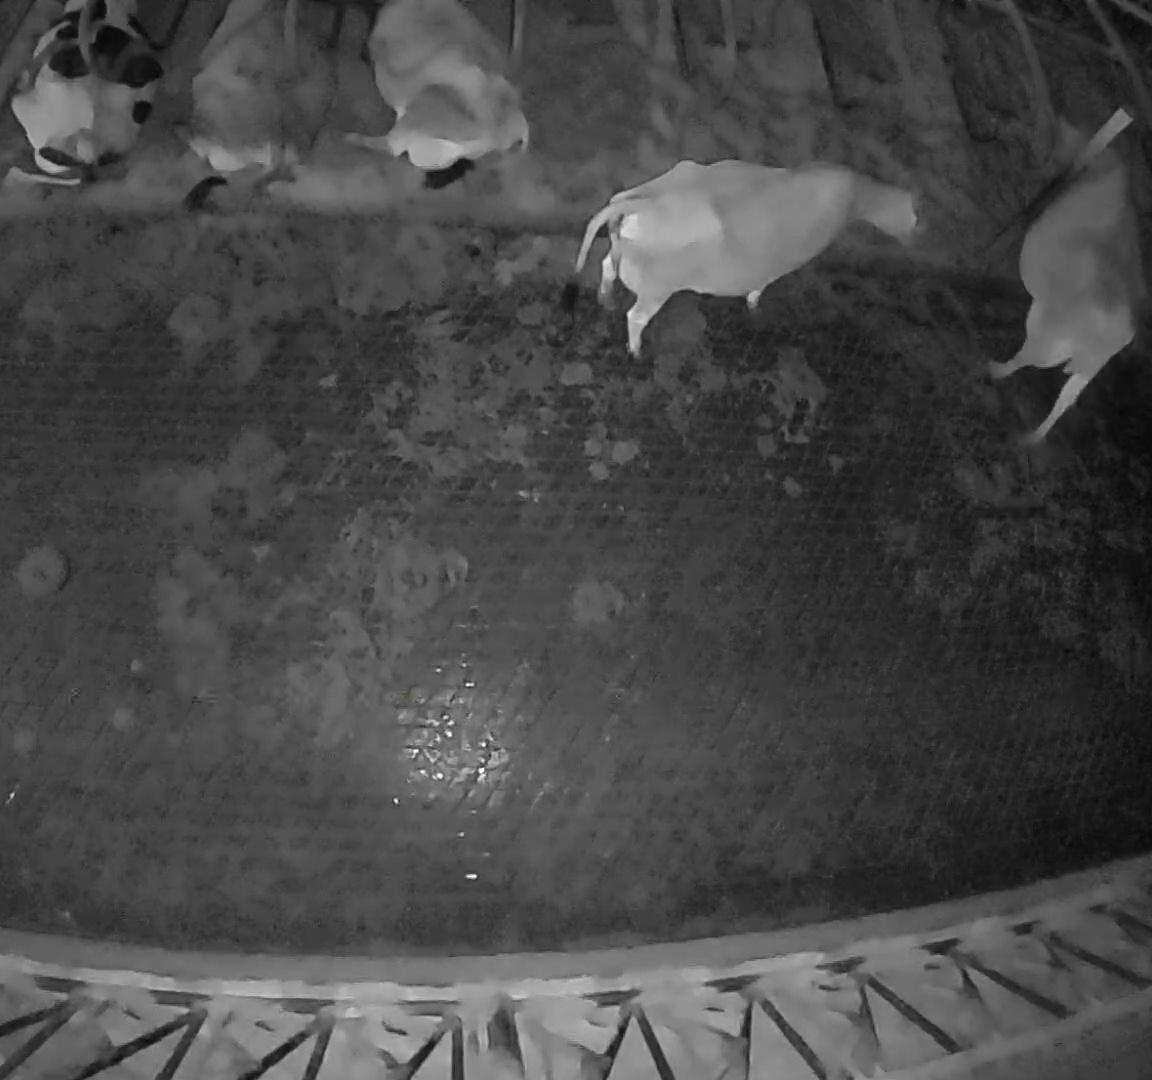
Number of cows: 5